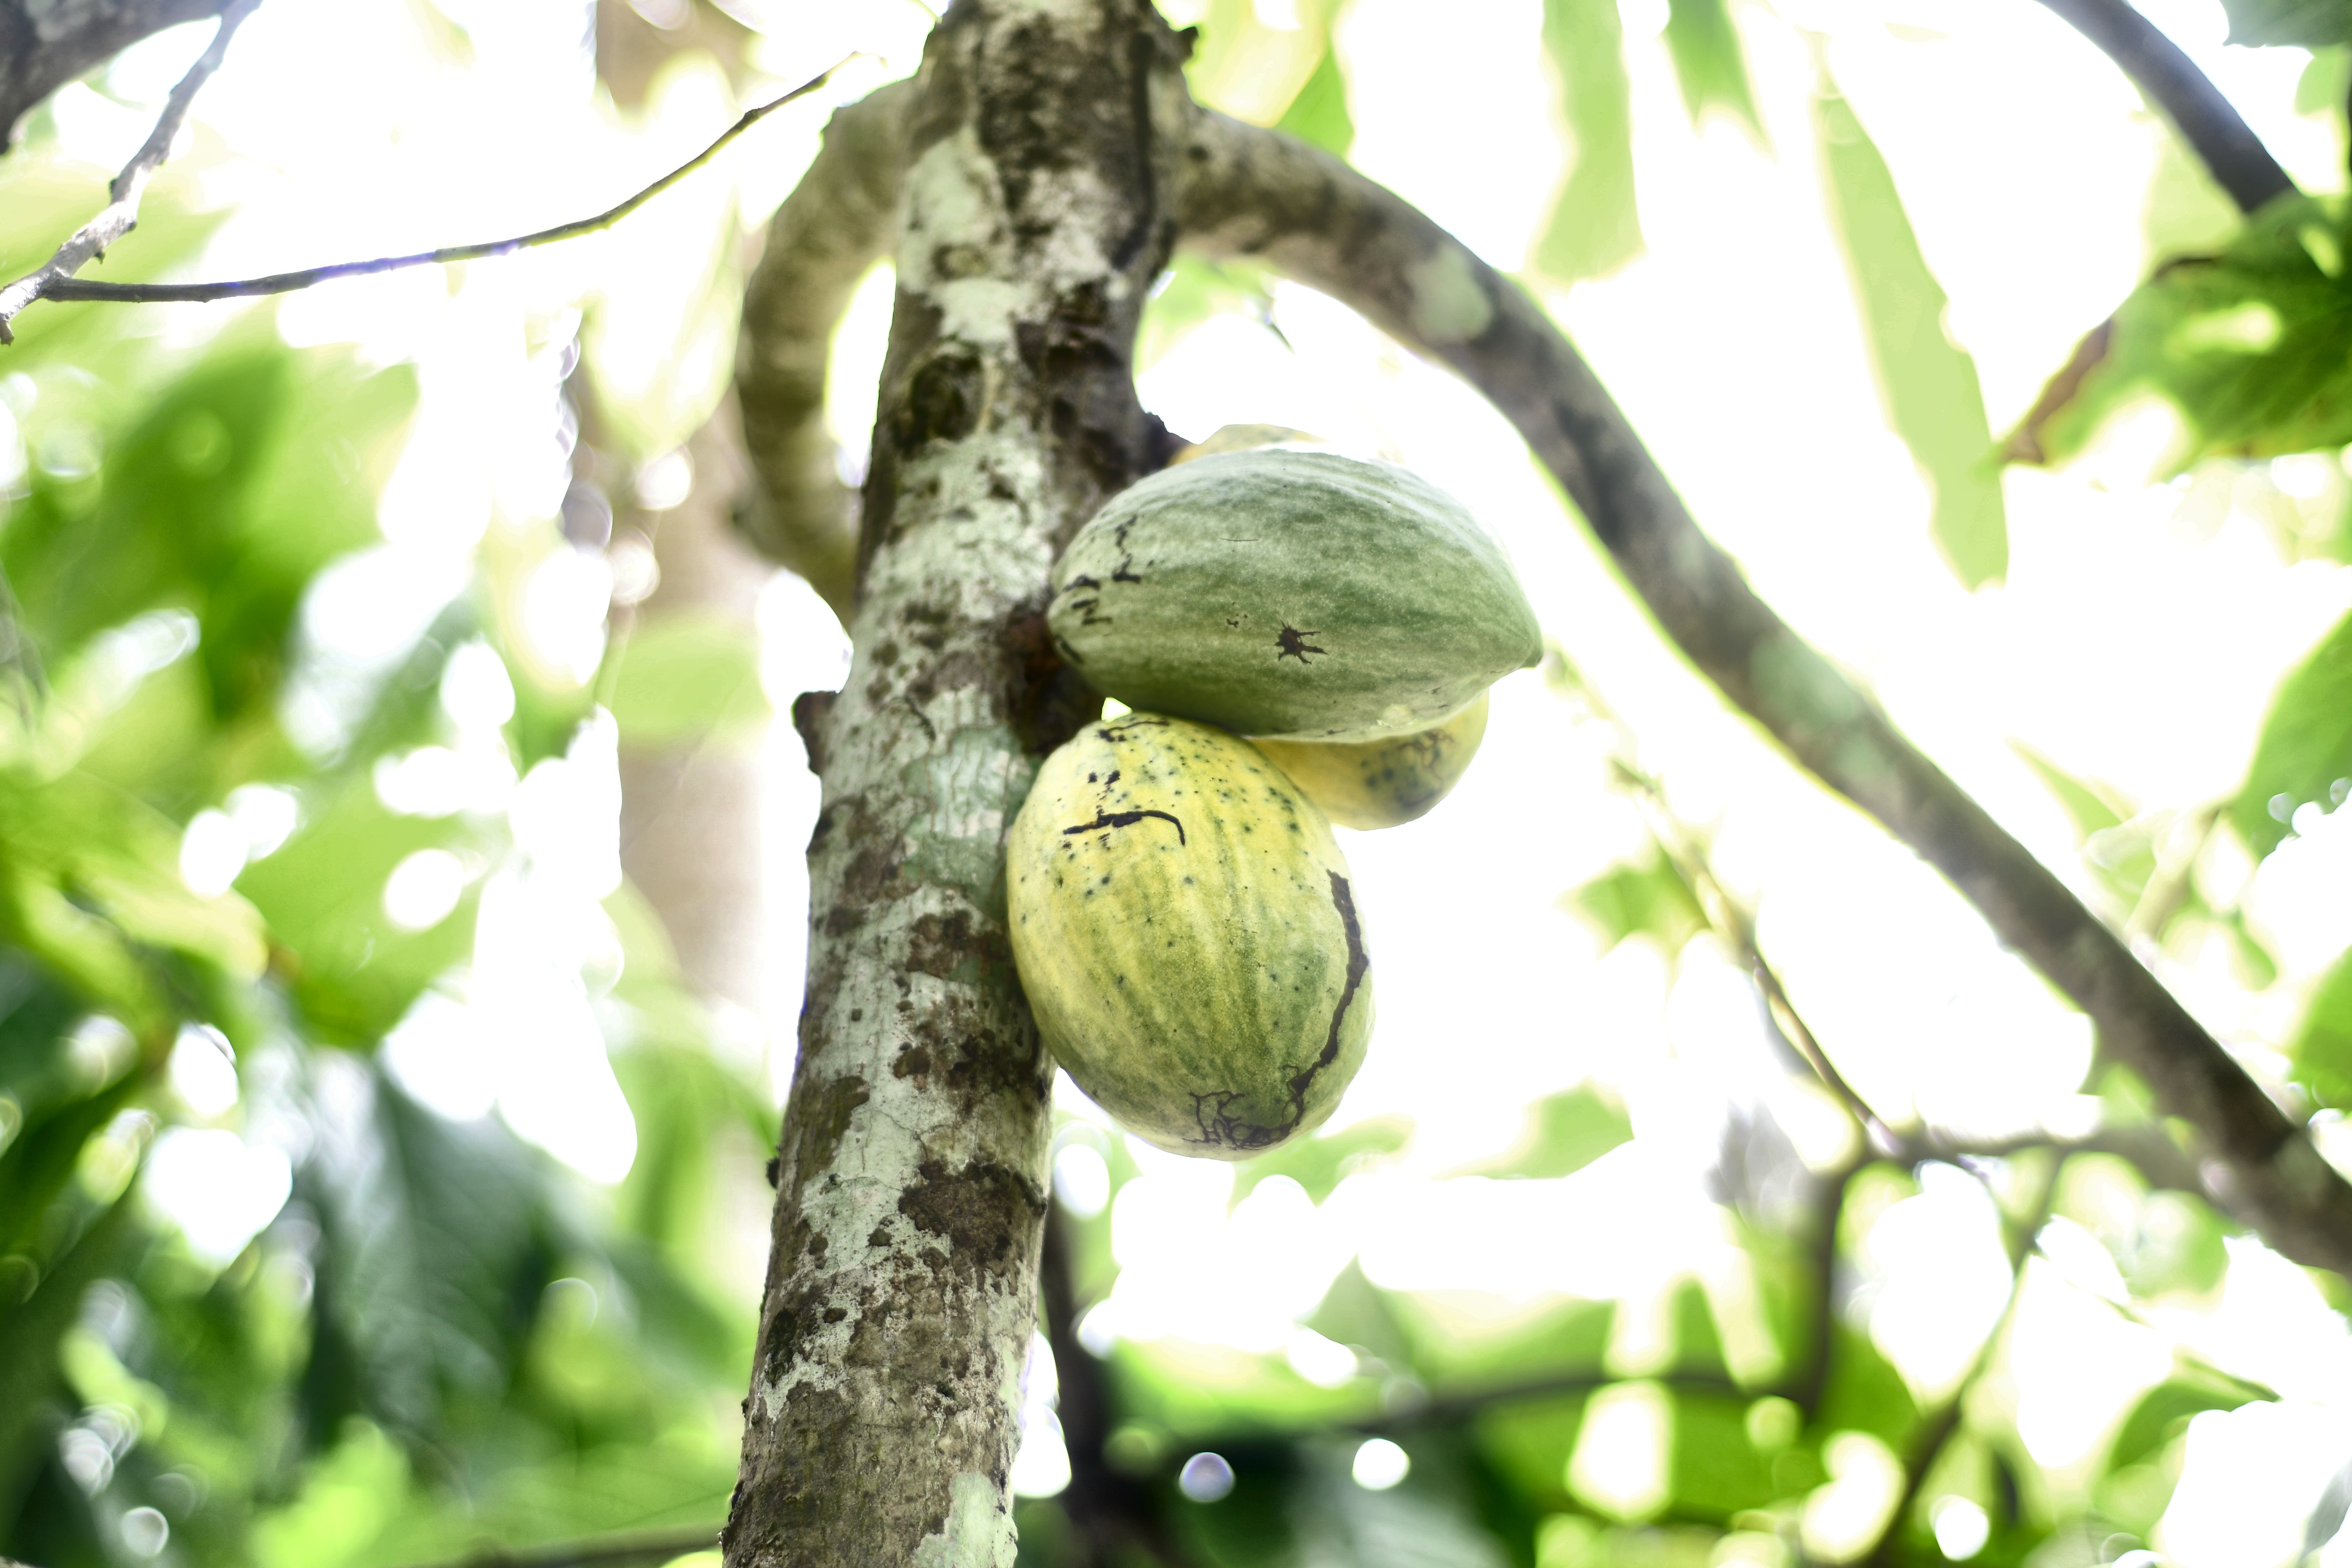
Maturity: mature
Variety: Amelonado